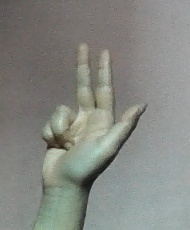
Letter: al